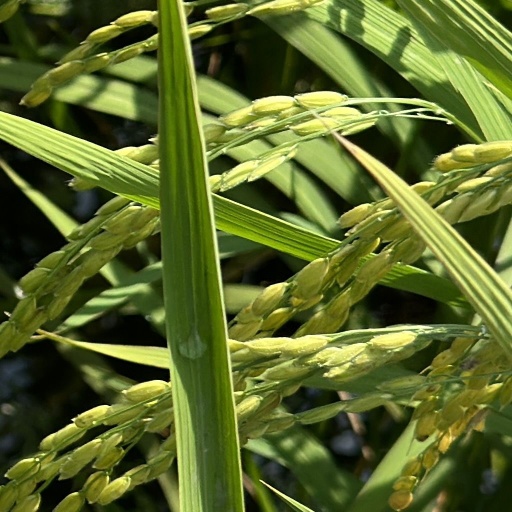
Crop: rice